Ōchō

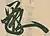
Kaō (signature) of Emperor Hanazono

was a after "Enkyō" and before "Shōwa." This period spanned 11 months from April 1311 through February 1312. The reigning emperor was .